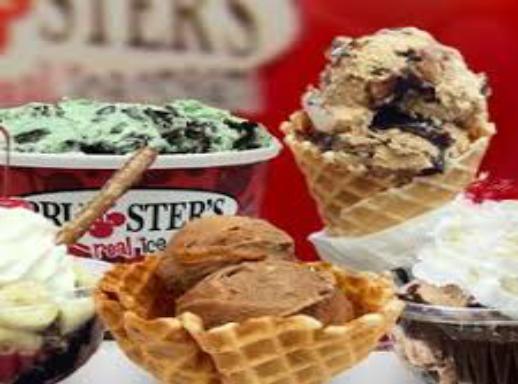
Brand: Bruster's Ice Cream
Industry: Food